Takashi Hirano

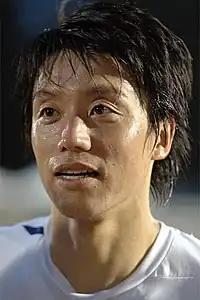

is a Japanese former professional footballer who played as a midfielder. He played for the Japan national team.